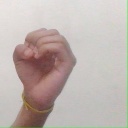
अक्षर: ऊ